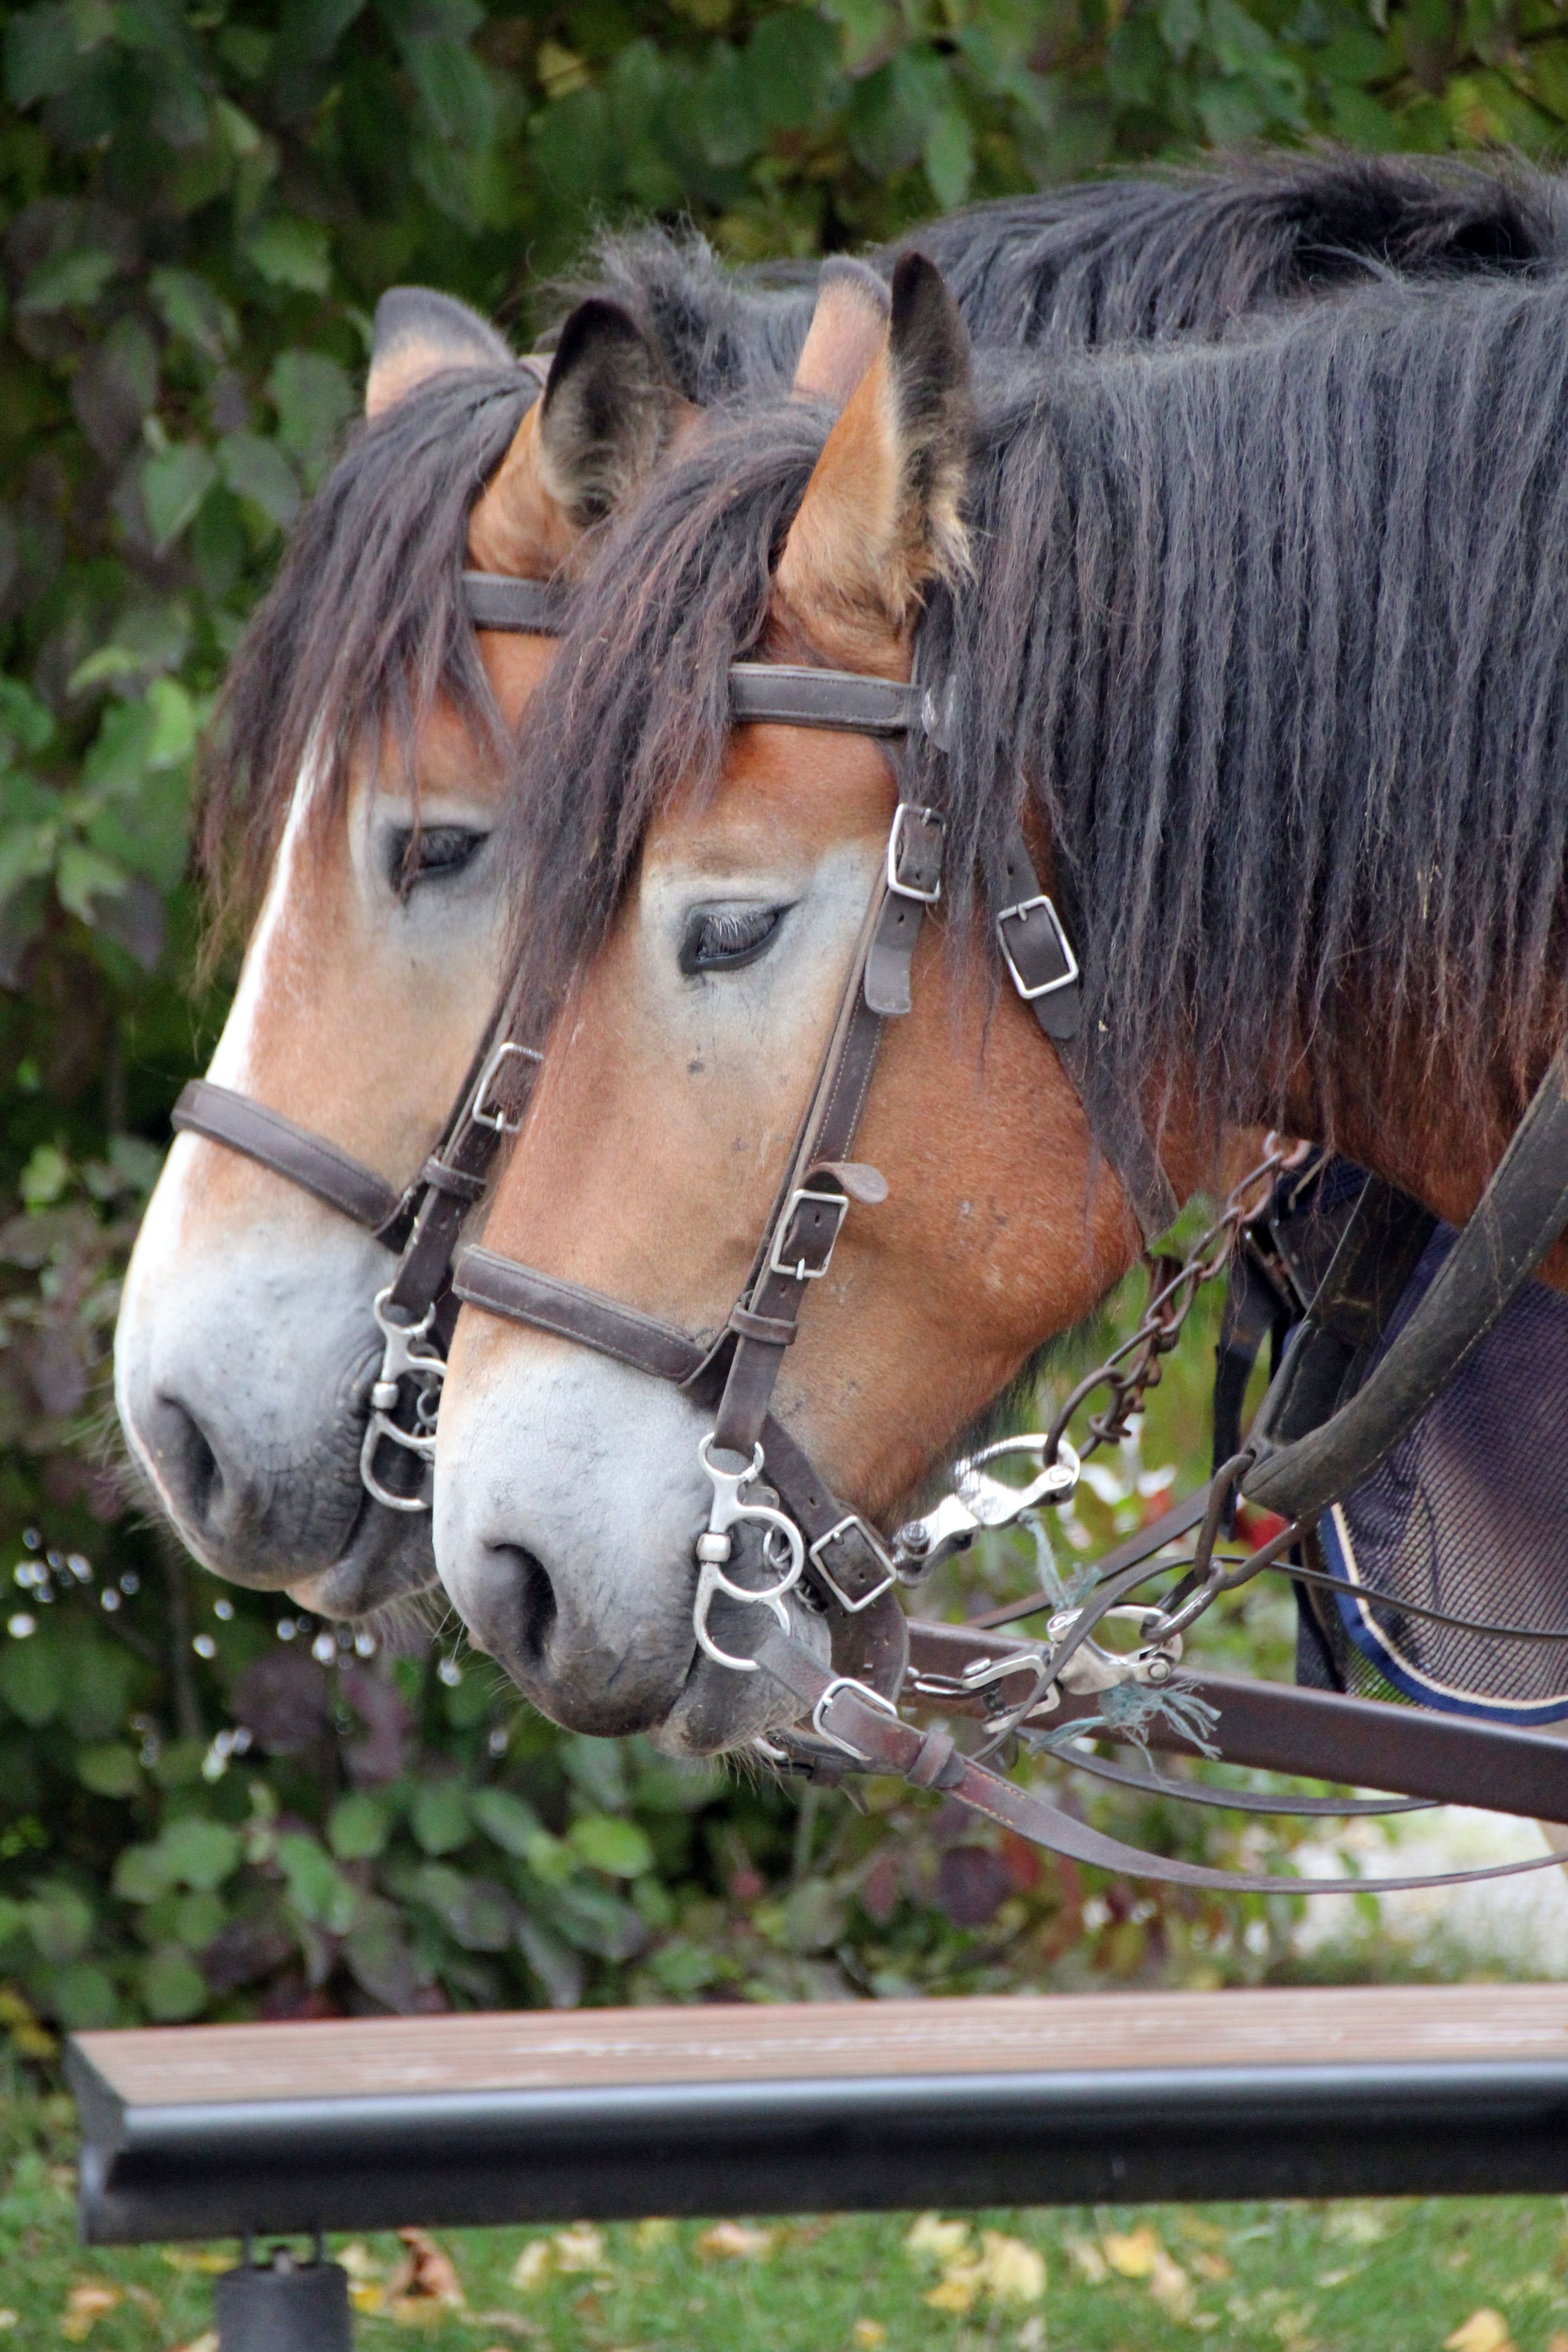
nature, animal, horse, rein, mammal, stallion, mane, bridle, horses, animals, mare, twin, horse head, halter, pack animal, horse like mammal, mustang horse, horse tack